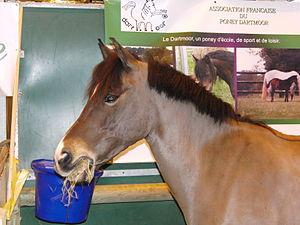
Poney Dartmoor - Salon de l'Agriculture 2010
Le Dartmoor est l'une des neuf principales races de poneys britanniques. Il fait partie des mountain and moorland et provient de la lande du sud-ouest de l'Angleterre, nommée Dartmoor. Beaucoup croisé, il vit traditionnellement en liberté et au fil des époques, est bâté, monté ou encore employé dans les mines durant la révolution industrielle. La population semi-sauvage connaît un très net déclin au XXᵉ siècle, tandis que l'utilisation de ce poney pour l'enseignement équestre des enfants et le sport se répand dès les années 1950 et permet sa sauvegarde.